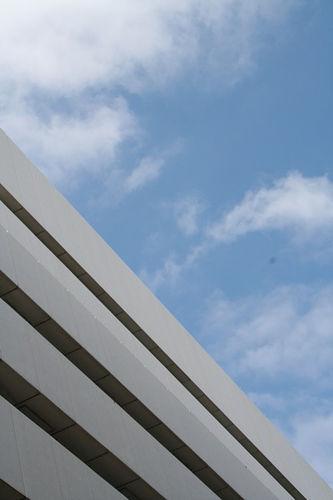
Weather: sun or clear